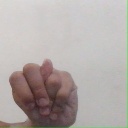
अक्षर: न